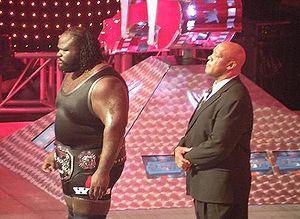
SummerSlam 2008 était le vingt-et-unième SummerSlam, pay-per-view de catch de la World Wrestling Entertainment et s'est déroulé le 17 août 2008 au Conseco Fieldhouse d'Indianapolis dans l'Indiana
Anthony White, est un catcheur américain connu sous le nom de ring de Tony Atlas.